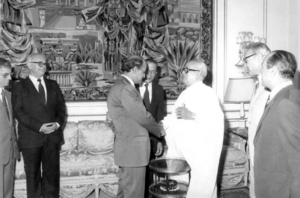
C'est l'éminent orthopédiste tunisien Mohamed El Kassab accueilli par le président de la république tunisienne Habib Bourguiba
Mohamed El Kassab ou Mohamed Taïeb Kassab, né le 4 juin 1926 à Tunis et mort le 25 décembre 1986 à Paris, est un médecin et chirurgien orthopédiste tunisien.